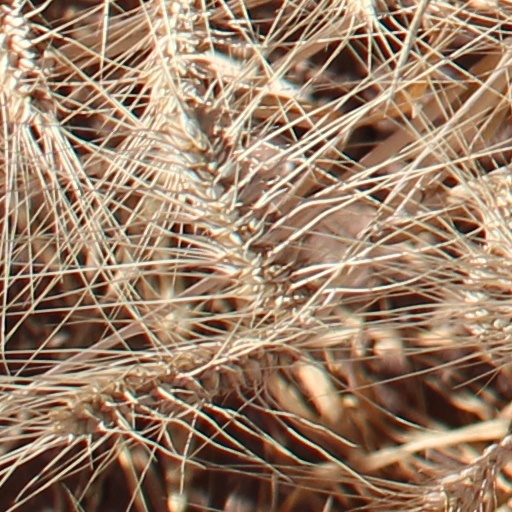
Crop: wheat